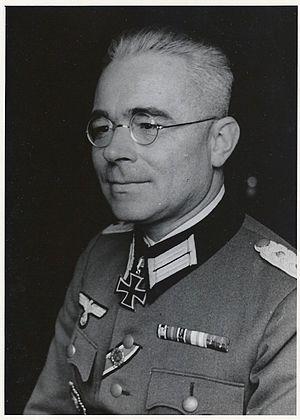
Joachim Ferdinand Max von Siegroth est un général allemand de la Seconde Guerre mondiale. Son groupe de combat a reçu l'Ärmelband Metz 1944 le 24 octobre 1944. Generalmajor le 9 novembre 1944, il a reçu à titre posthume la croix de chevalier de la croix de fer avec feuilles de chêne, le 9 mai 1945.